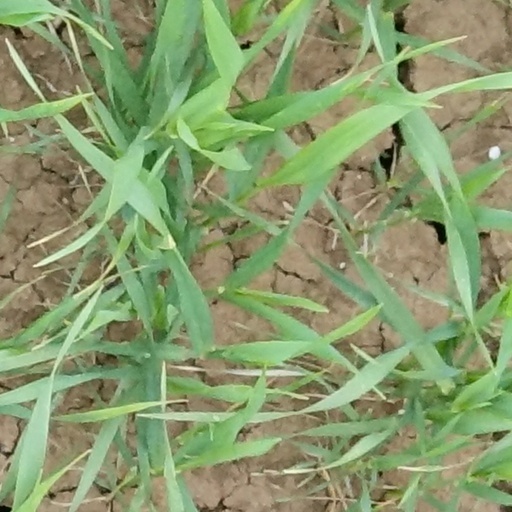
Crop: wheat